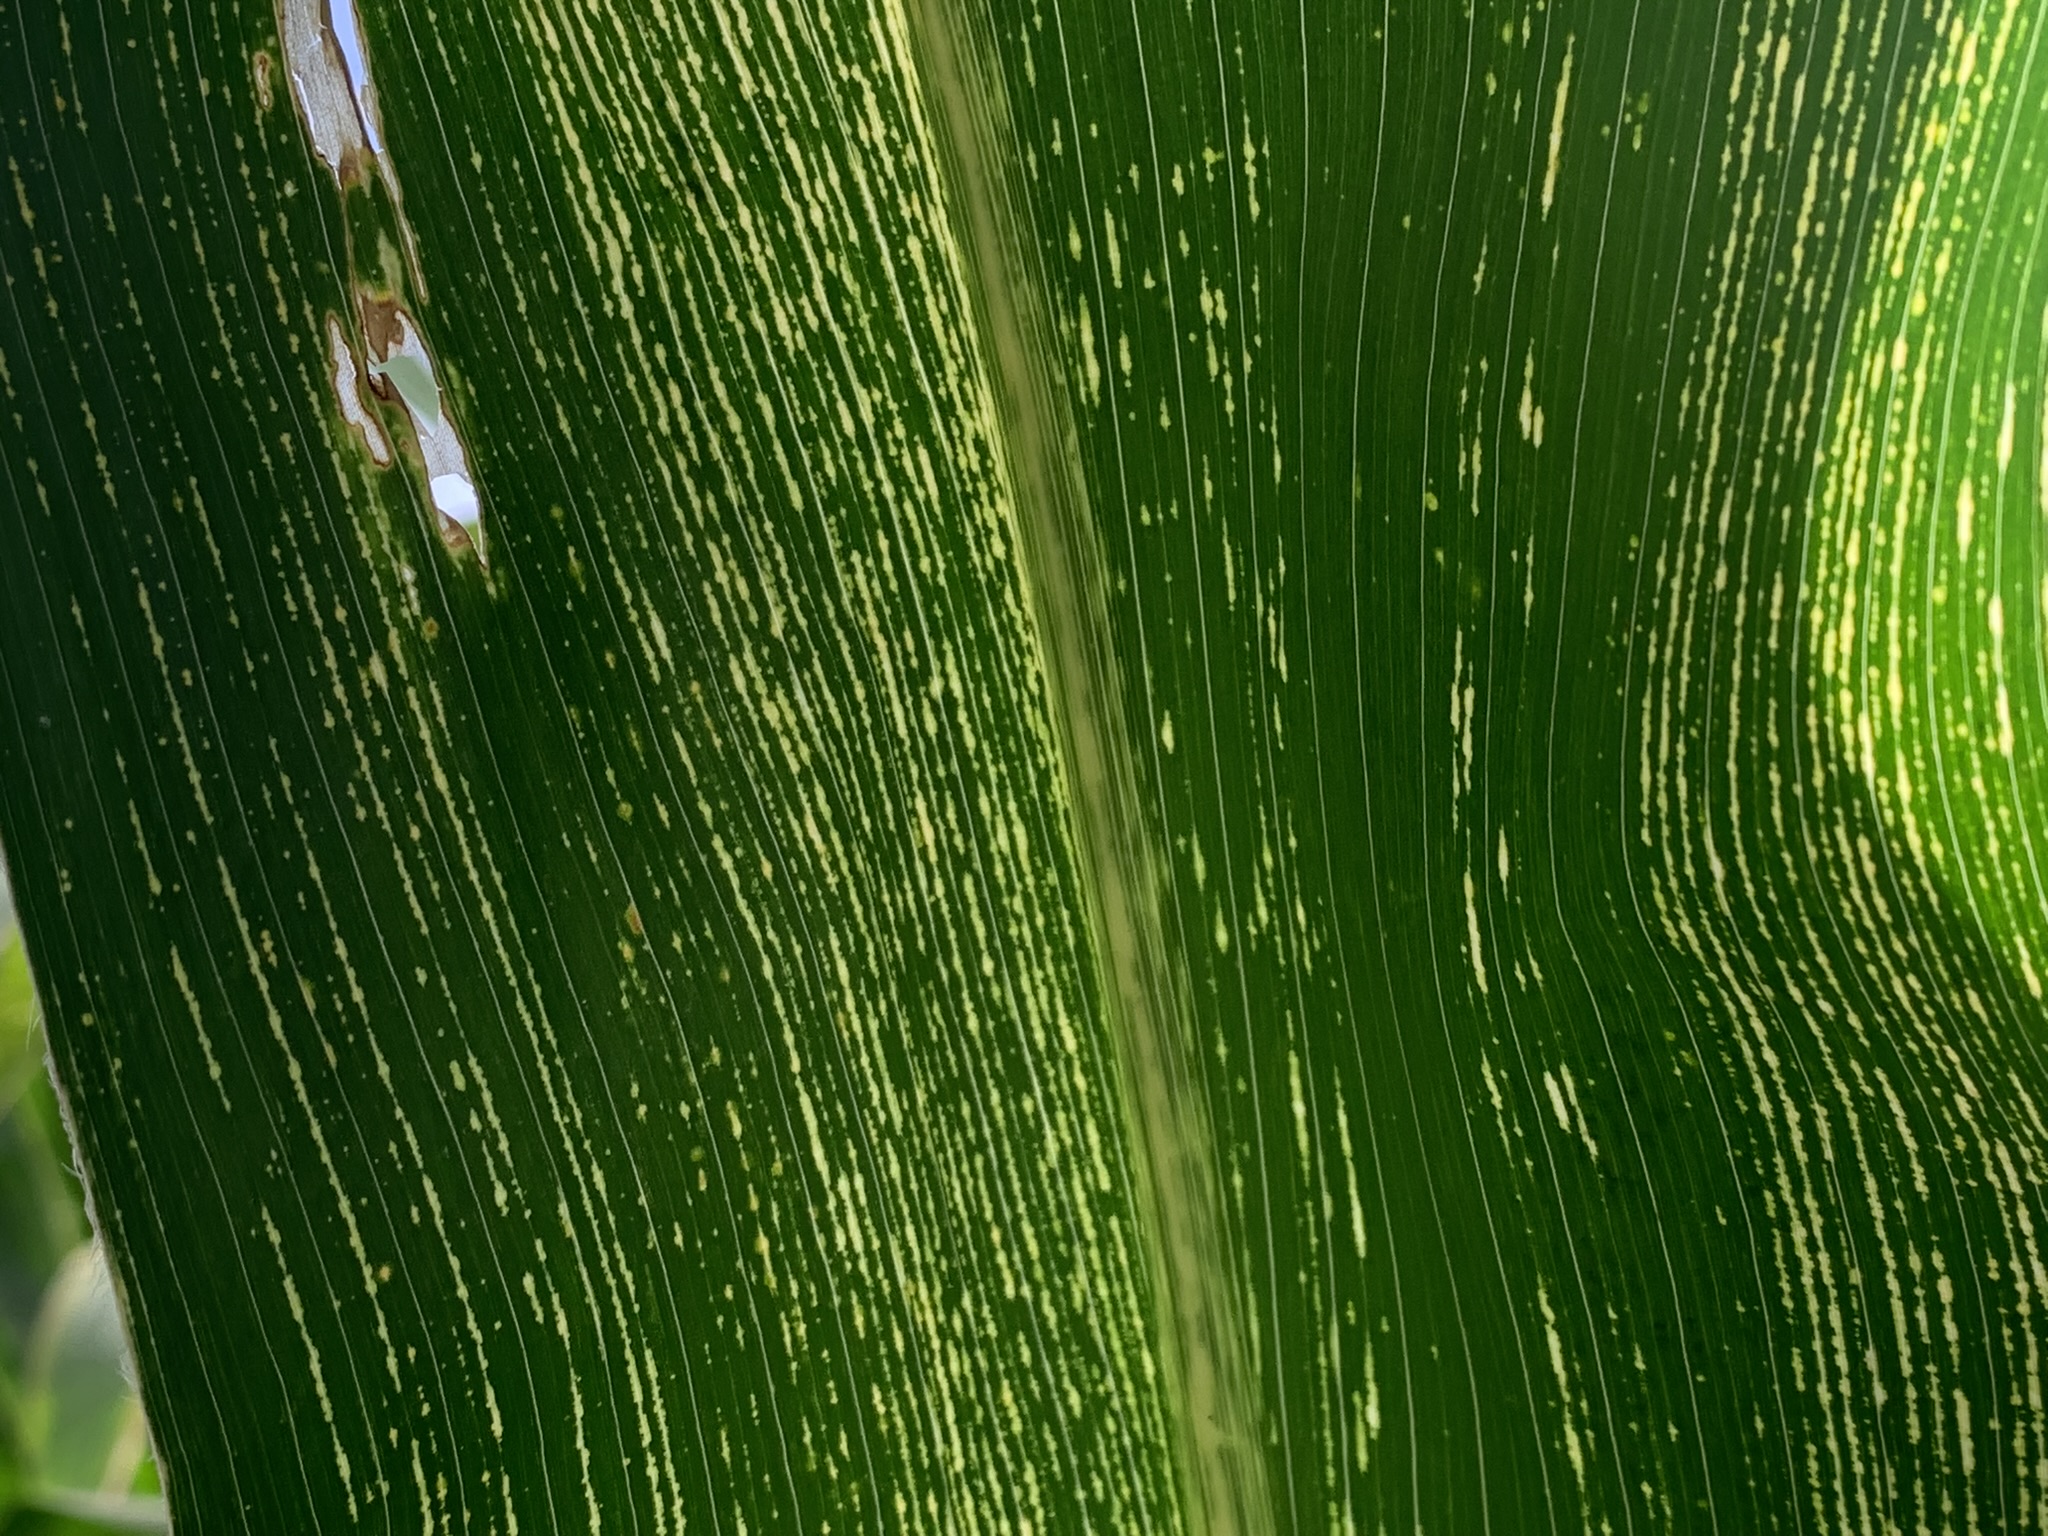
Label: MSV